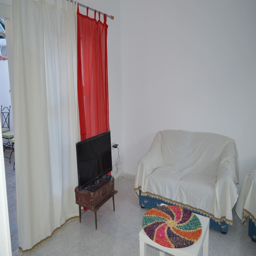
entrance of the house from a different angle